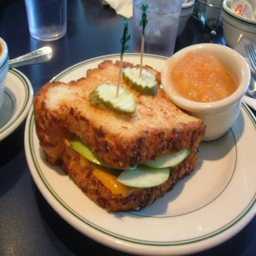
a plate that has some food on top of it
Sandwich of rustic bread, with pickles, and applesauce.
a sandwich and other food on a white plate
A sandwich with pickles is on a plate next to apple sauce
A lunch consisting of a sandwich with two pickles